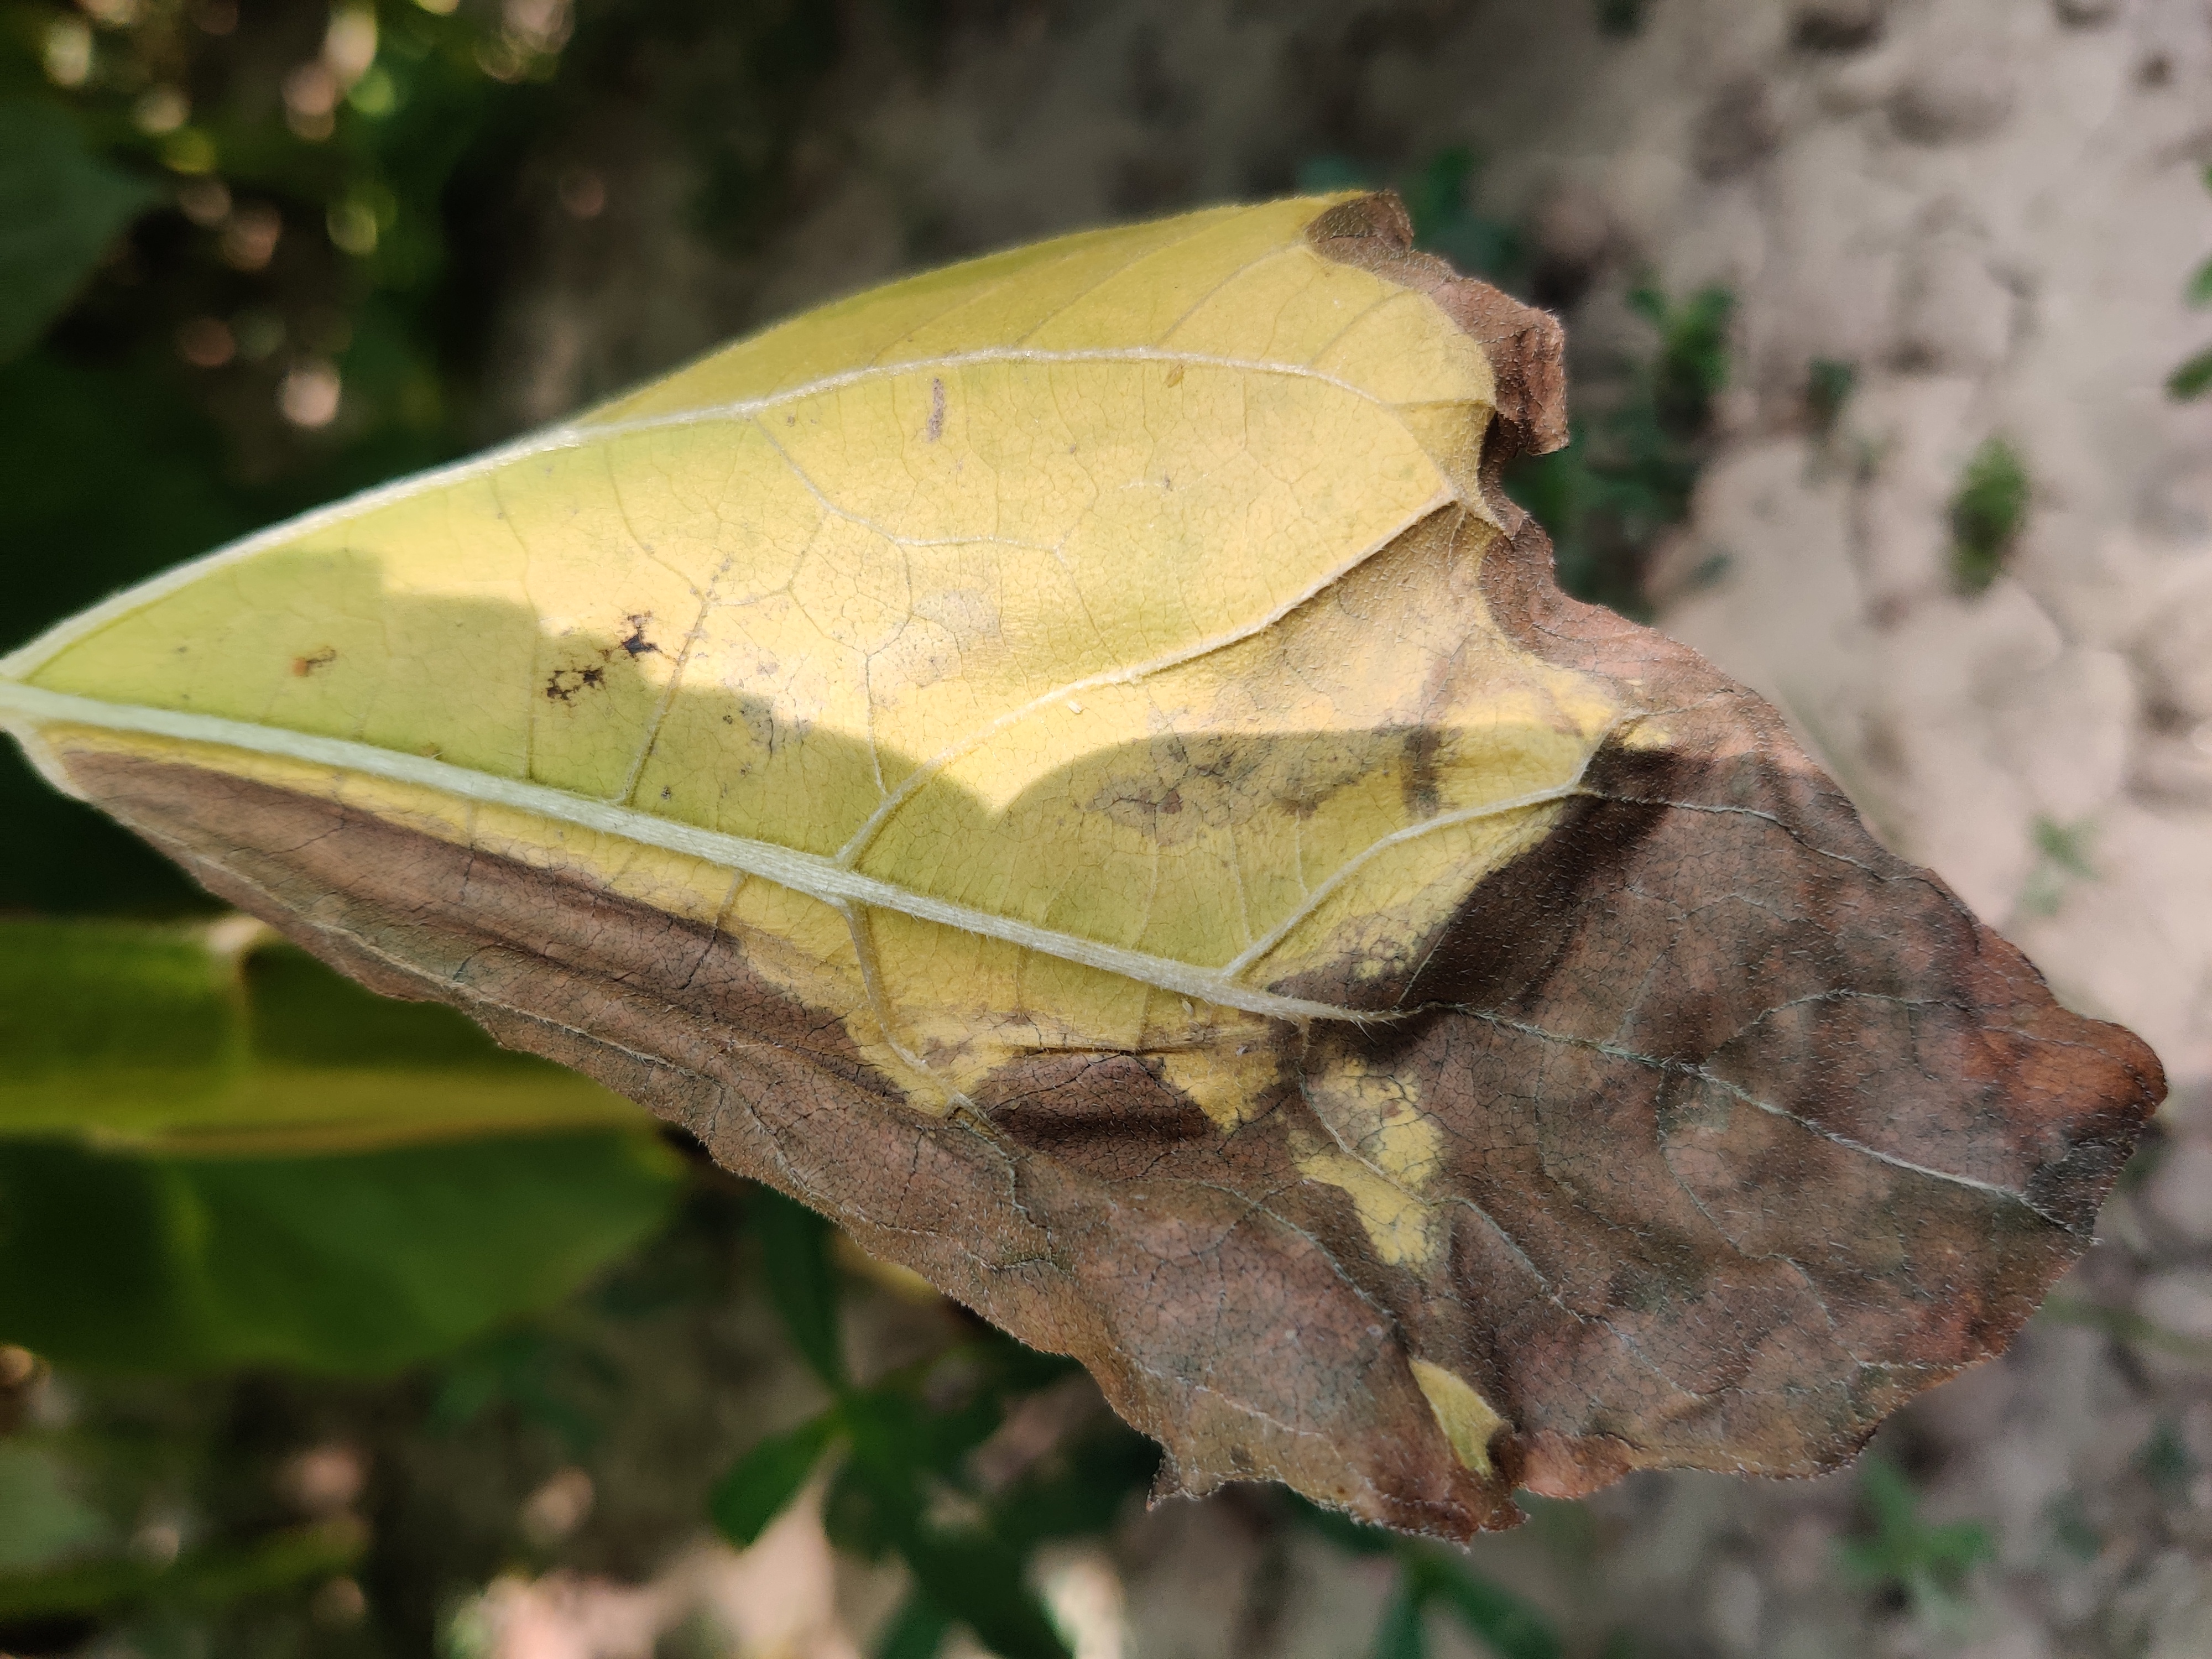
Label: Leaf_scars